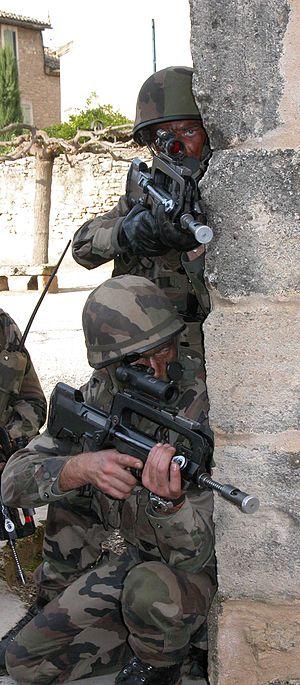
Le 2ᵉ régiment étranger d'infanterie est l'un des deux régiments d'infanterie de la Légion étrangère au sein de la 6ᵉ brigade légère blindée. Deuxième des régiments étrangers, il a été créé en 1841.